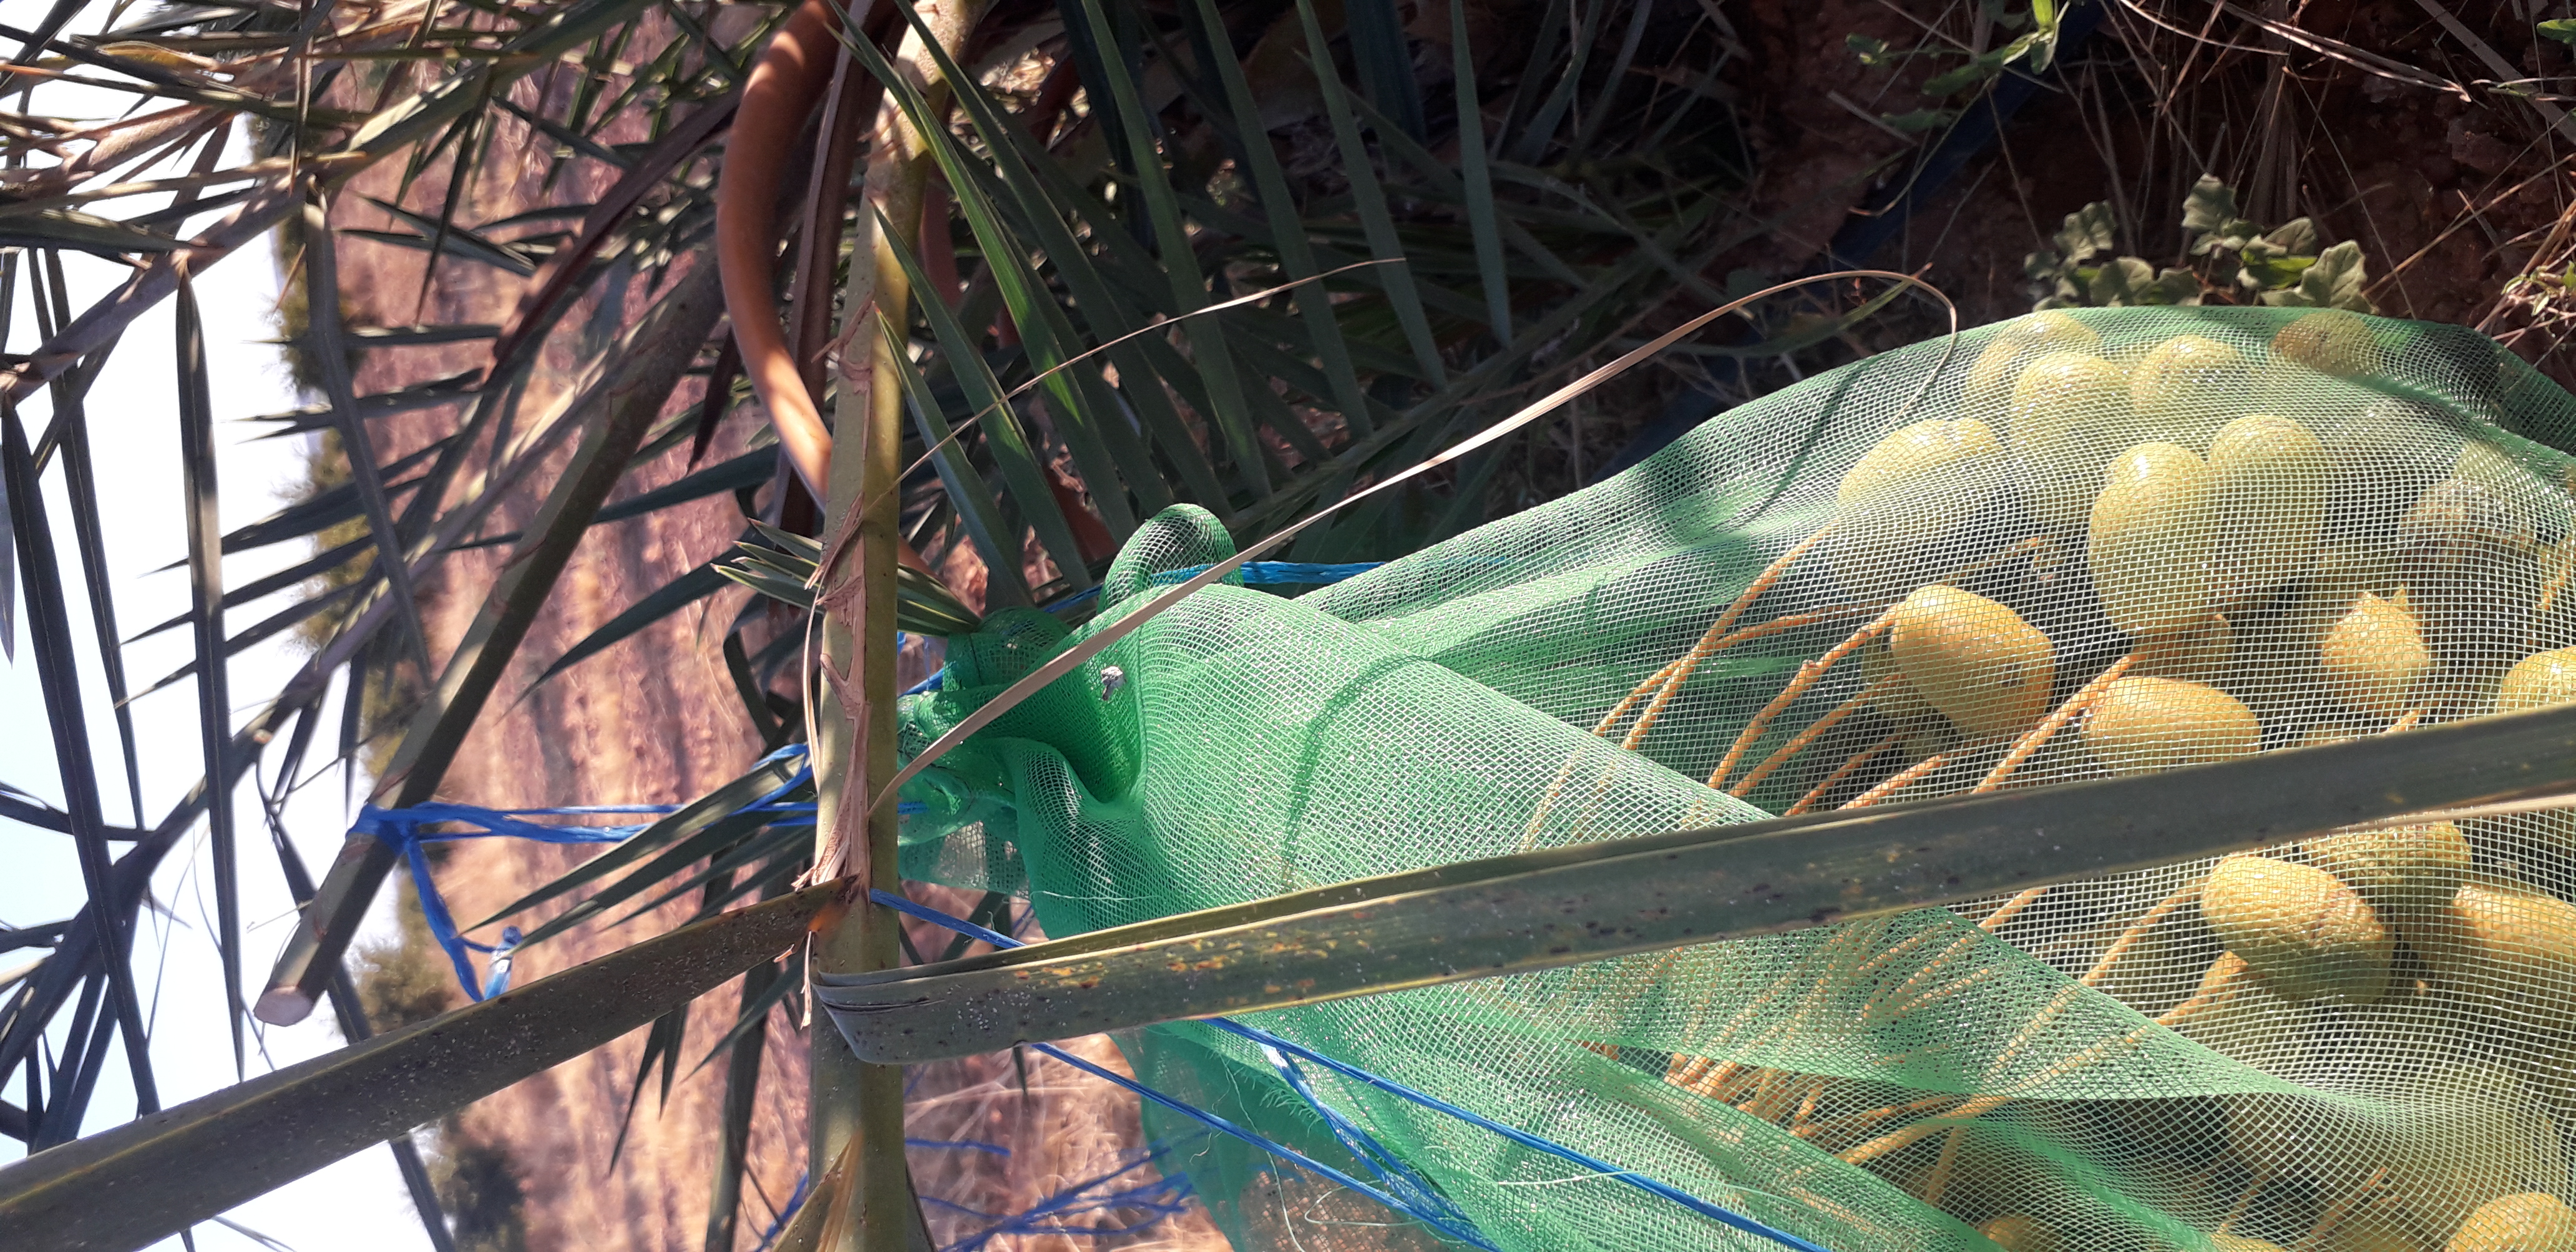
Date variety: Boufagous